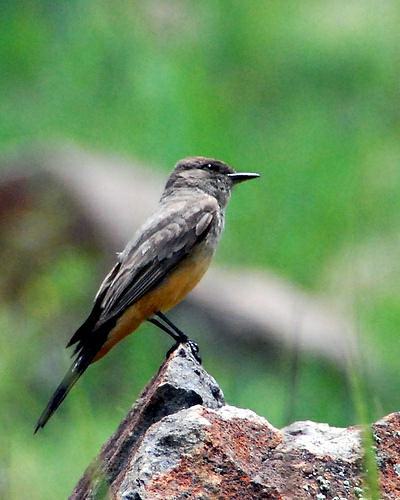
A photo of a sayornis